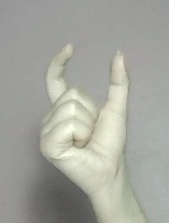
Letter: nun